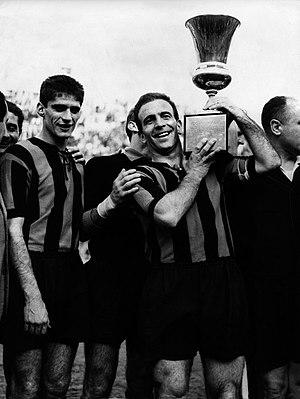
L'Atalanta Bergamasca Calcio, littéralement Atalante bergamasque Football, couramment appelé Atalanta en italien et Atalanta Bergame en français, est un club de football italien fondé en 1907 sous le nom de Società Bergamasca di Ginnastica e Sports Atletici Atalanta et basé à Bergame en Lombardie.